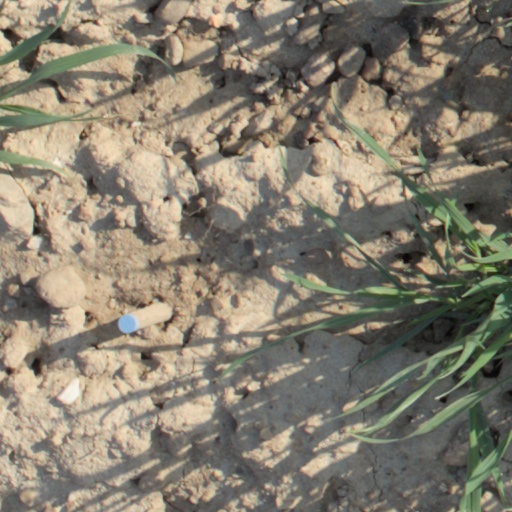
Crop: wheat